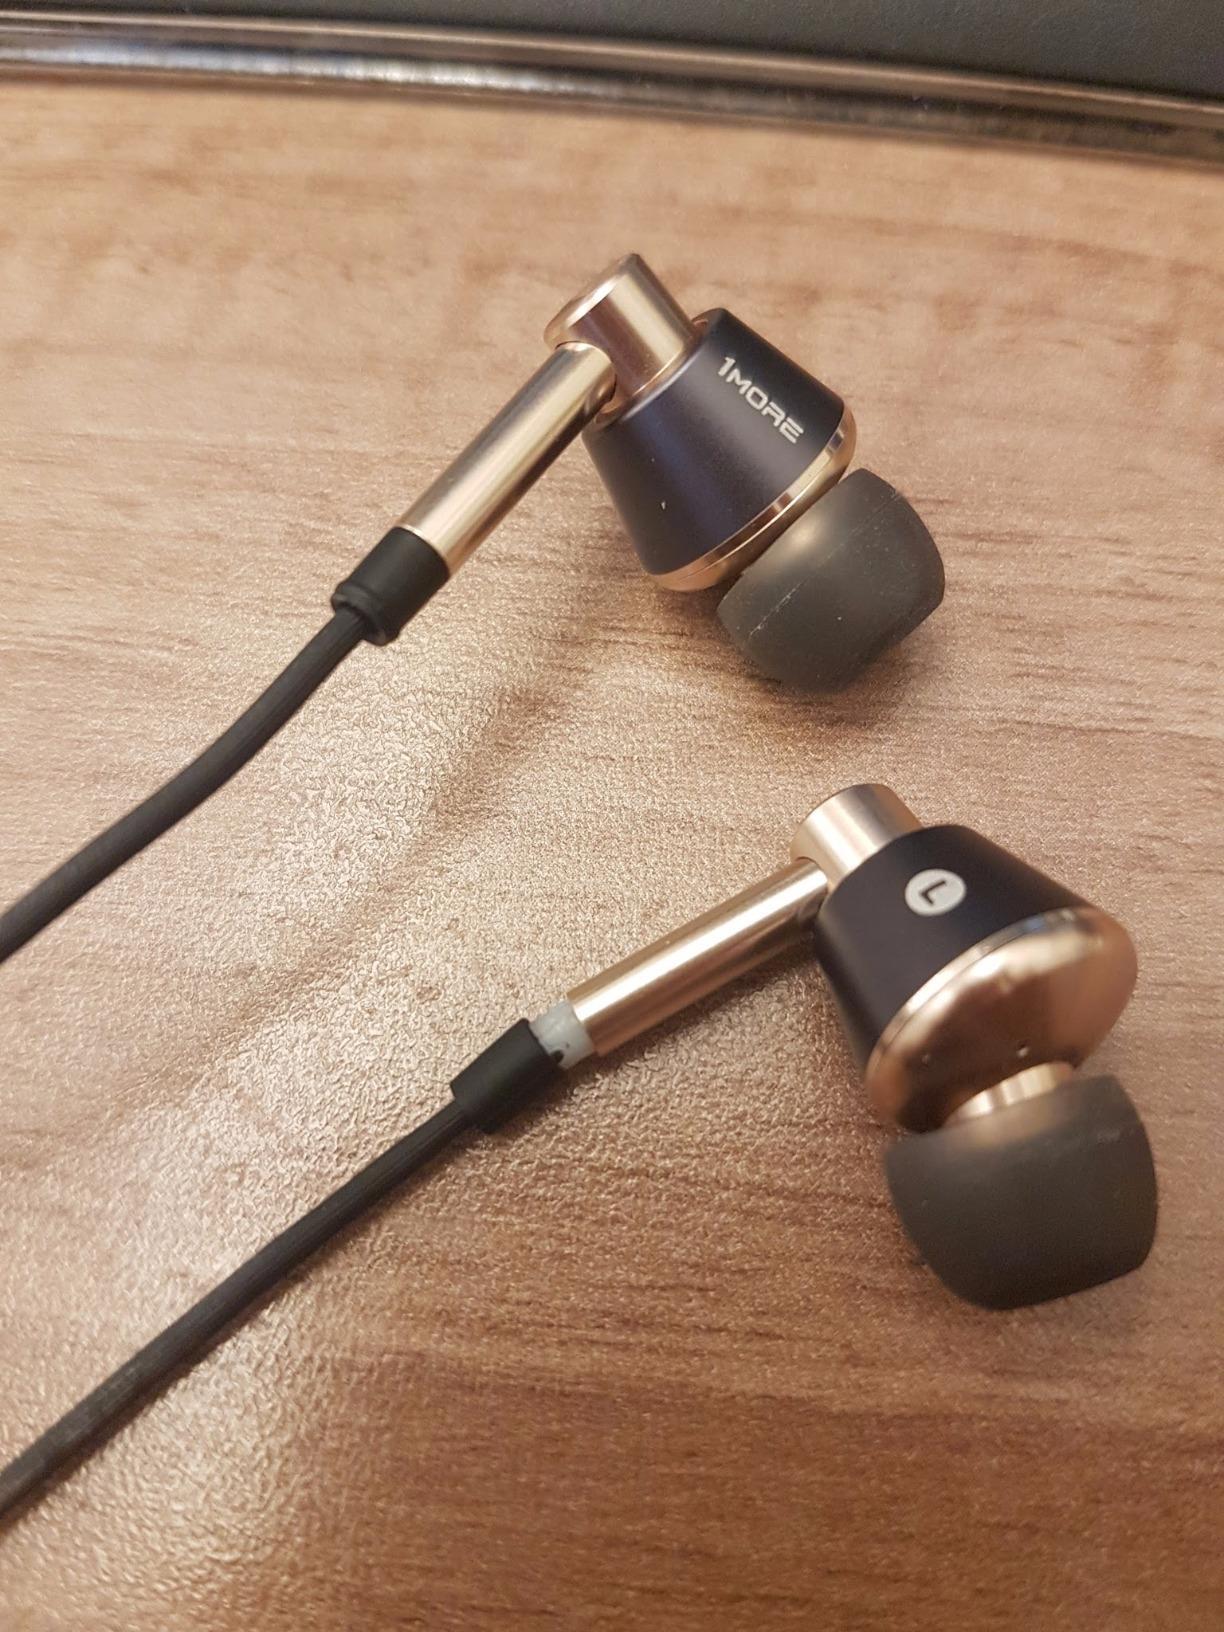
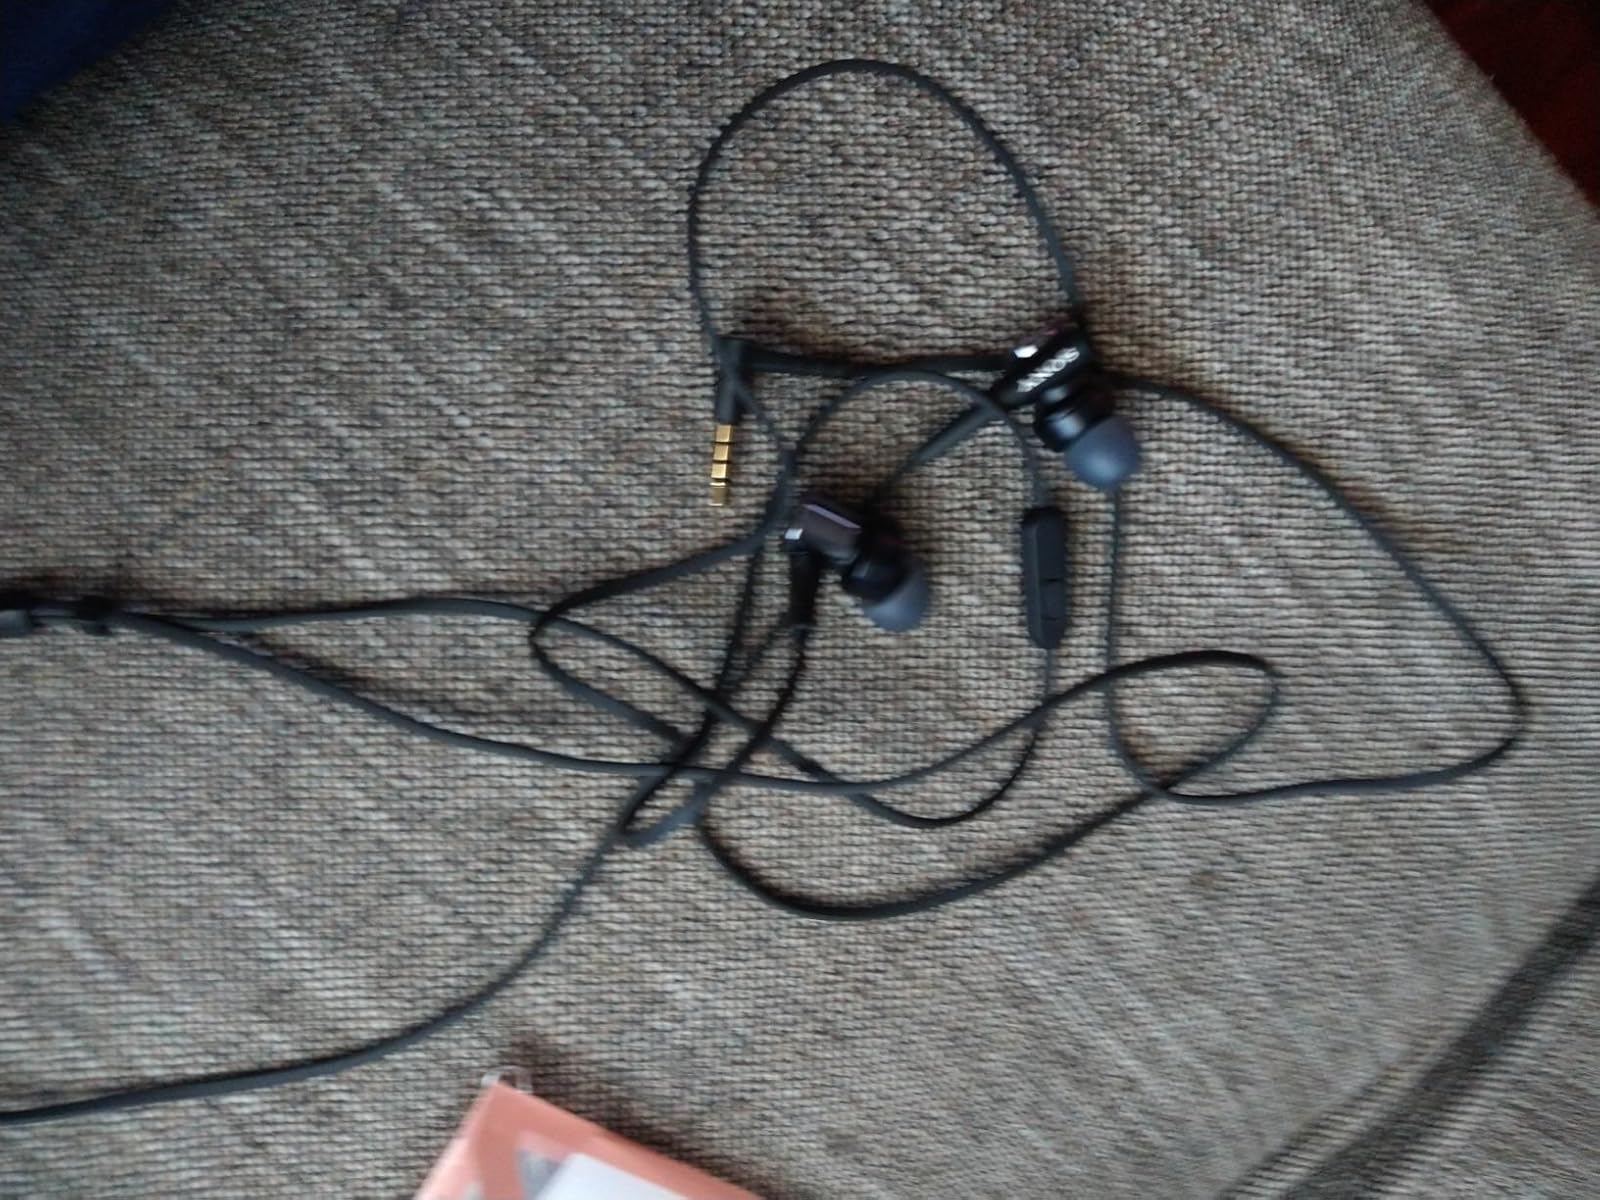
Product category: headphones
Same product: no